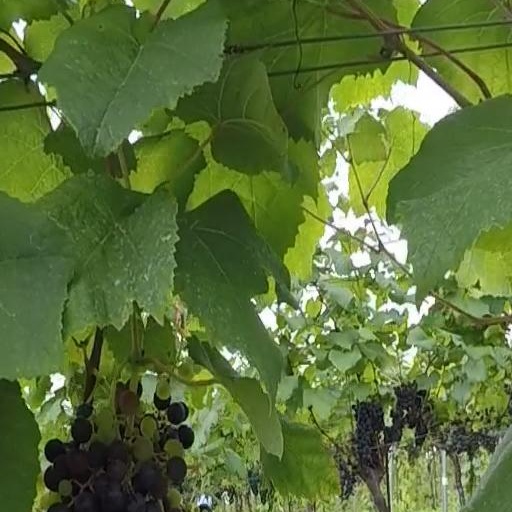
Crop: grape